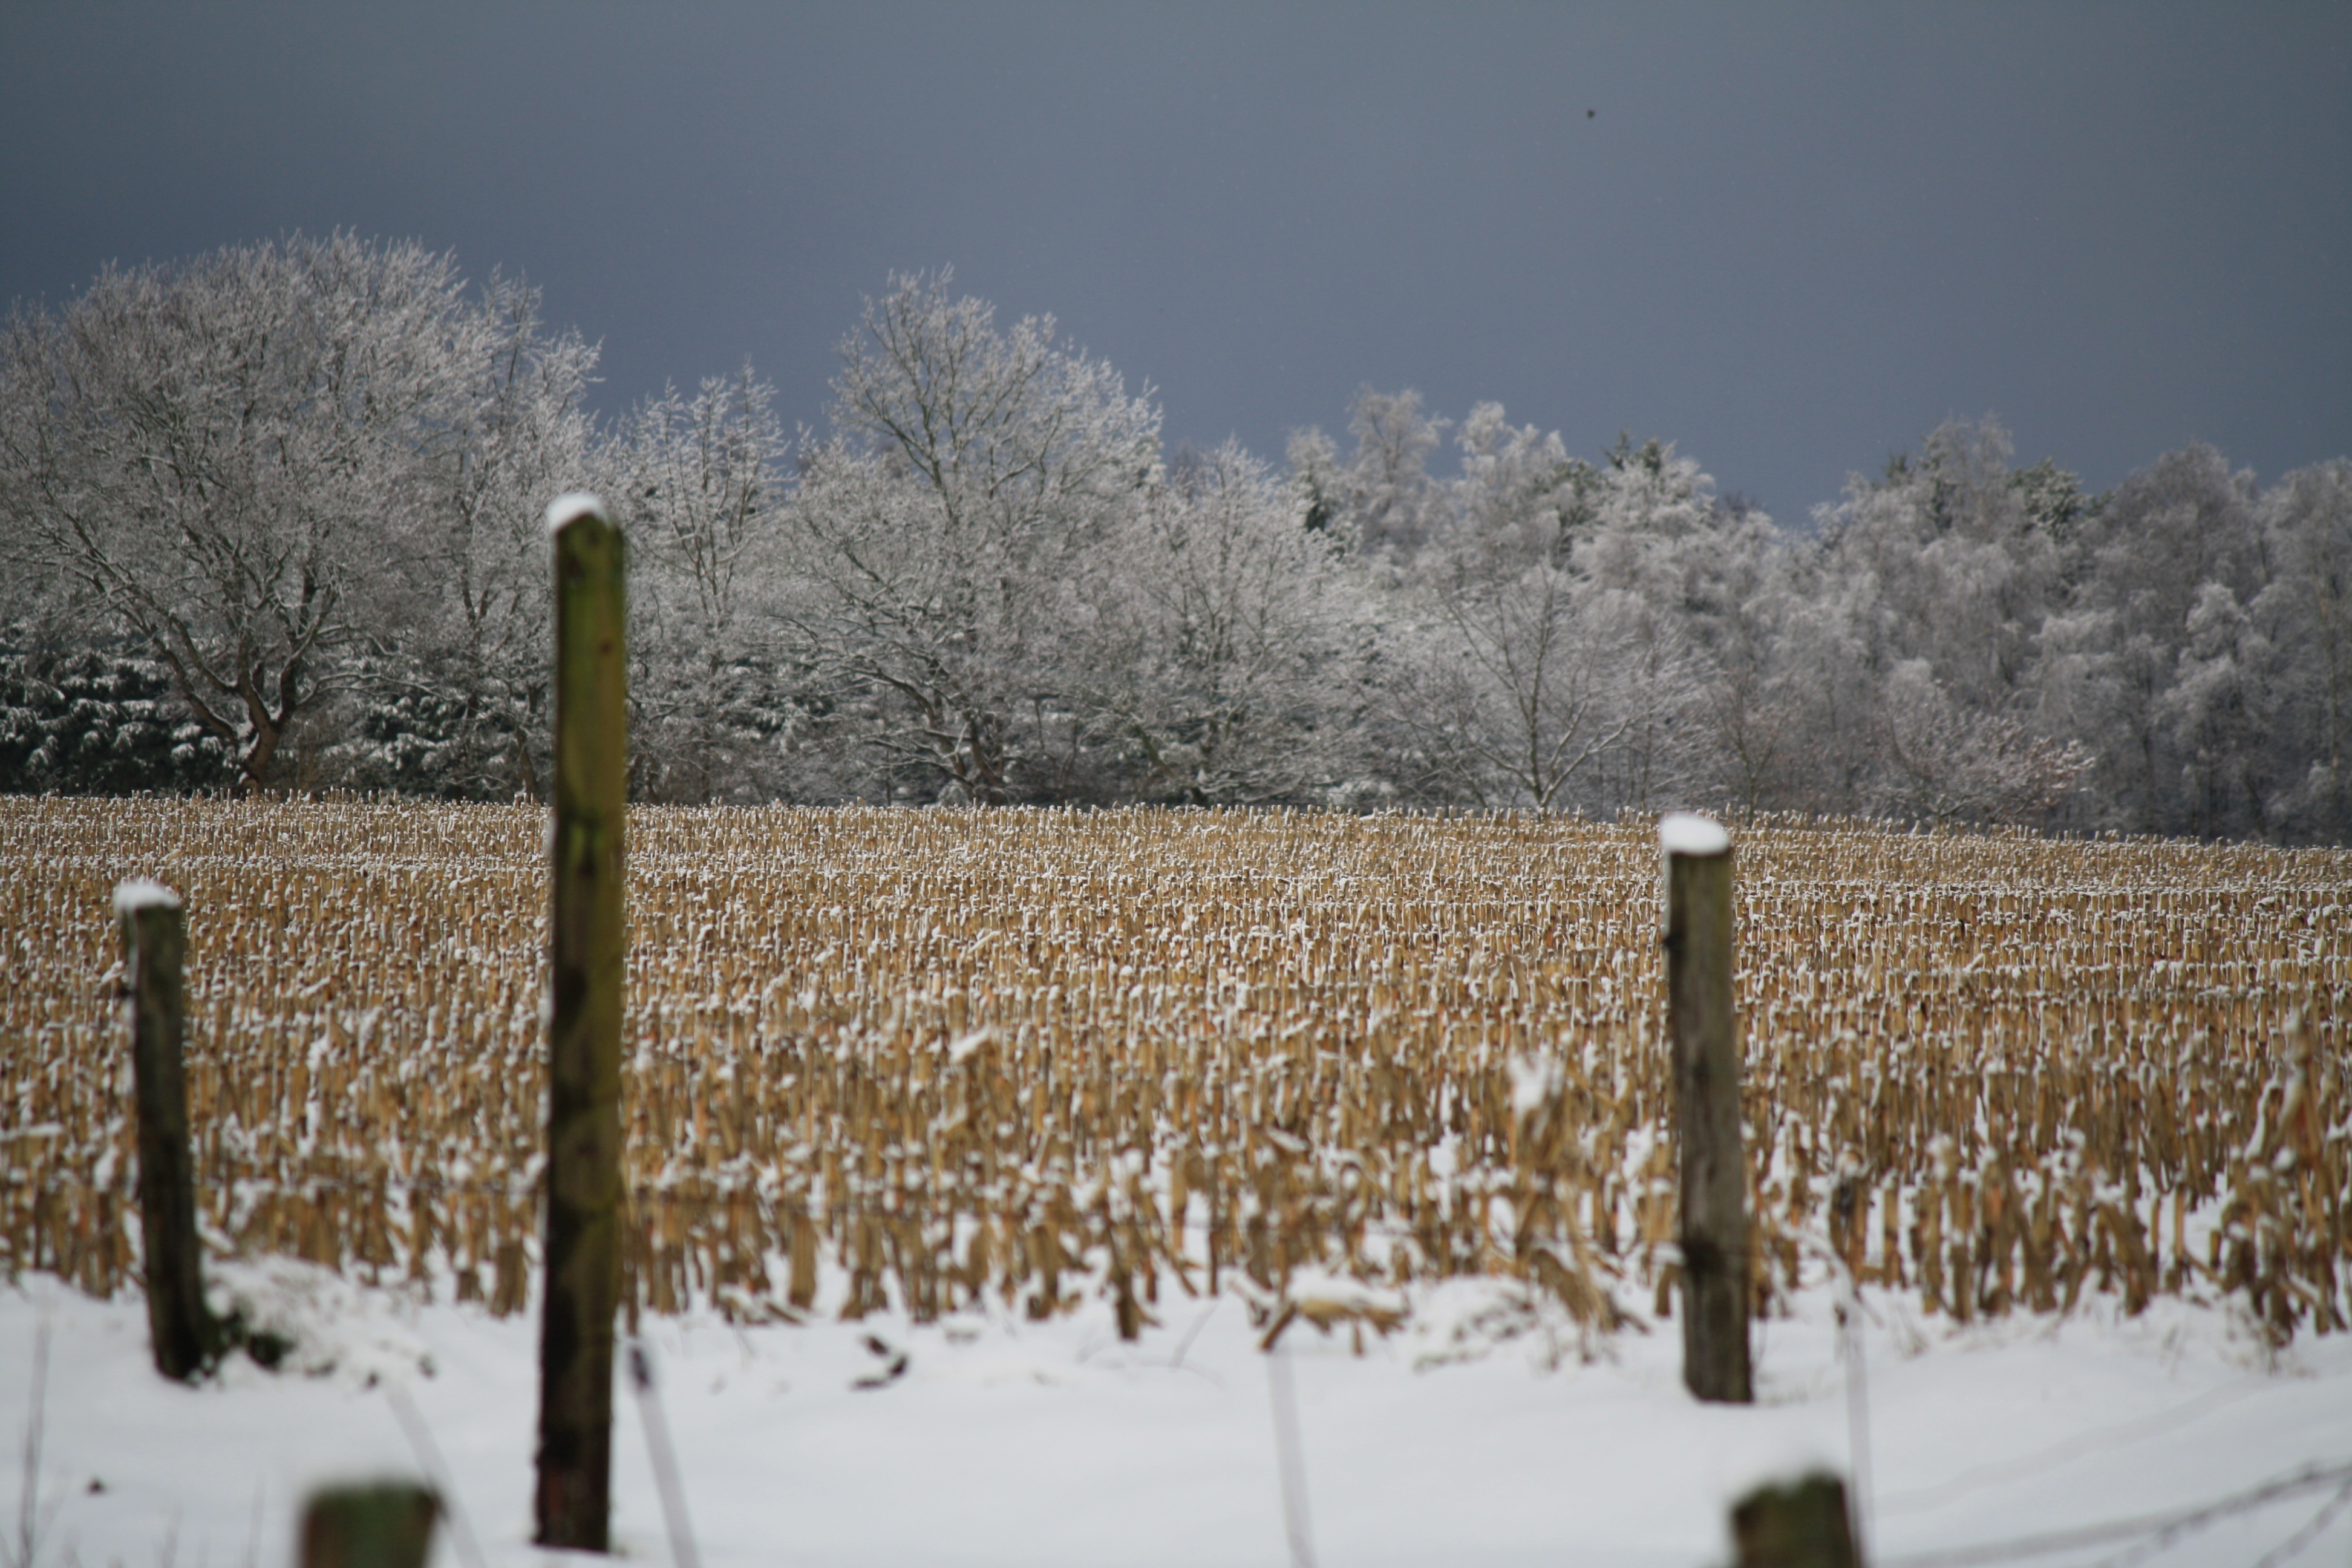
tree, snow, cold, winter, morning, frost, weather, season, freezing, snow landscape, snow sky